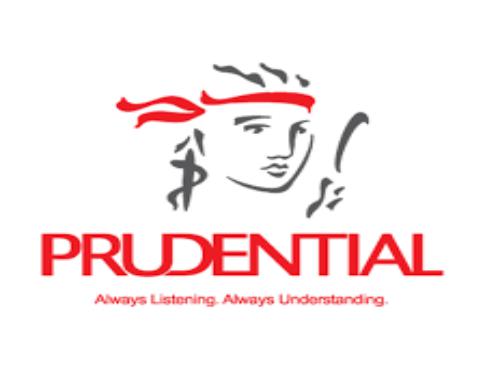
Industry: Others